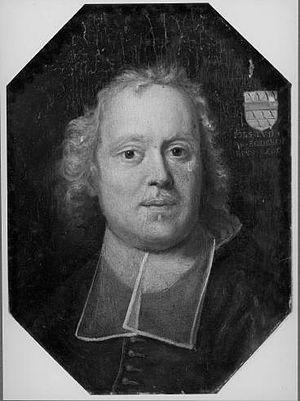
Le prince-évêque de Liège était le souverain de la principauté de Liège.
Jean-Louis d'Elderen, né le 29 septembre 1620 à Tongres et mort le 1ᵉʳ février 1694 à Liège, est un noble, prêtre et prince-évêque de la principauté de Liège de 1688 à 1694.
Les dates de prise de fonction et de mort des évêques de Tongres sont incomplètes et parfois erronées. Le premier évêque sur lequel il existe des documents est Domition d'Huy. Les évêques antérieurs au IVᵉ siècle sont légendaires, car l'évêché a été créé au début des années 400.